Sneha Ullal

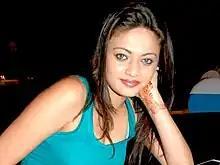
Ullal at Daisy Shah's debut play "Begum Jaan"

Sneha Ullal (born 18 December 1987) is an Indian actress who has appeared in Telugu and Hindi films. She is known for her roles in the Telugu films "Ullasamga Utsahamga", "Simha" and the Hindi film "".